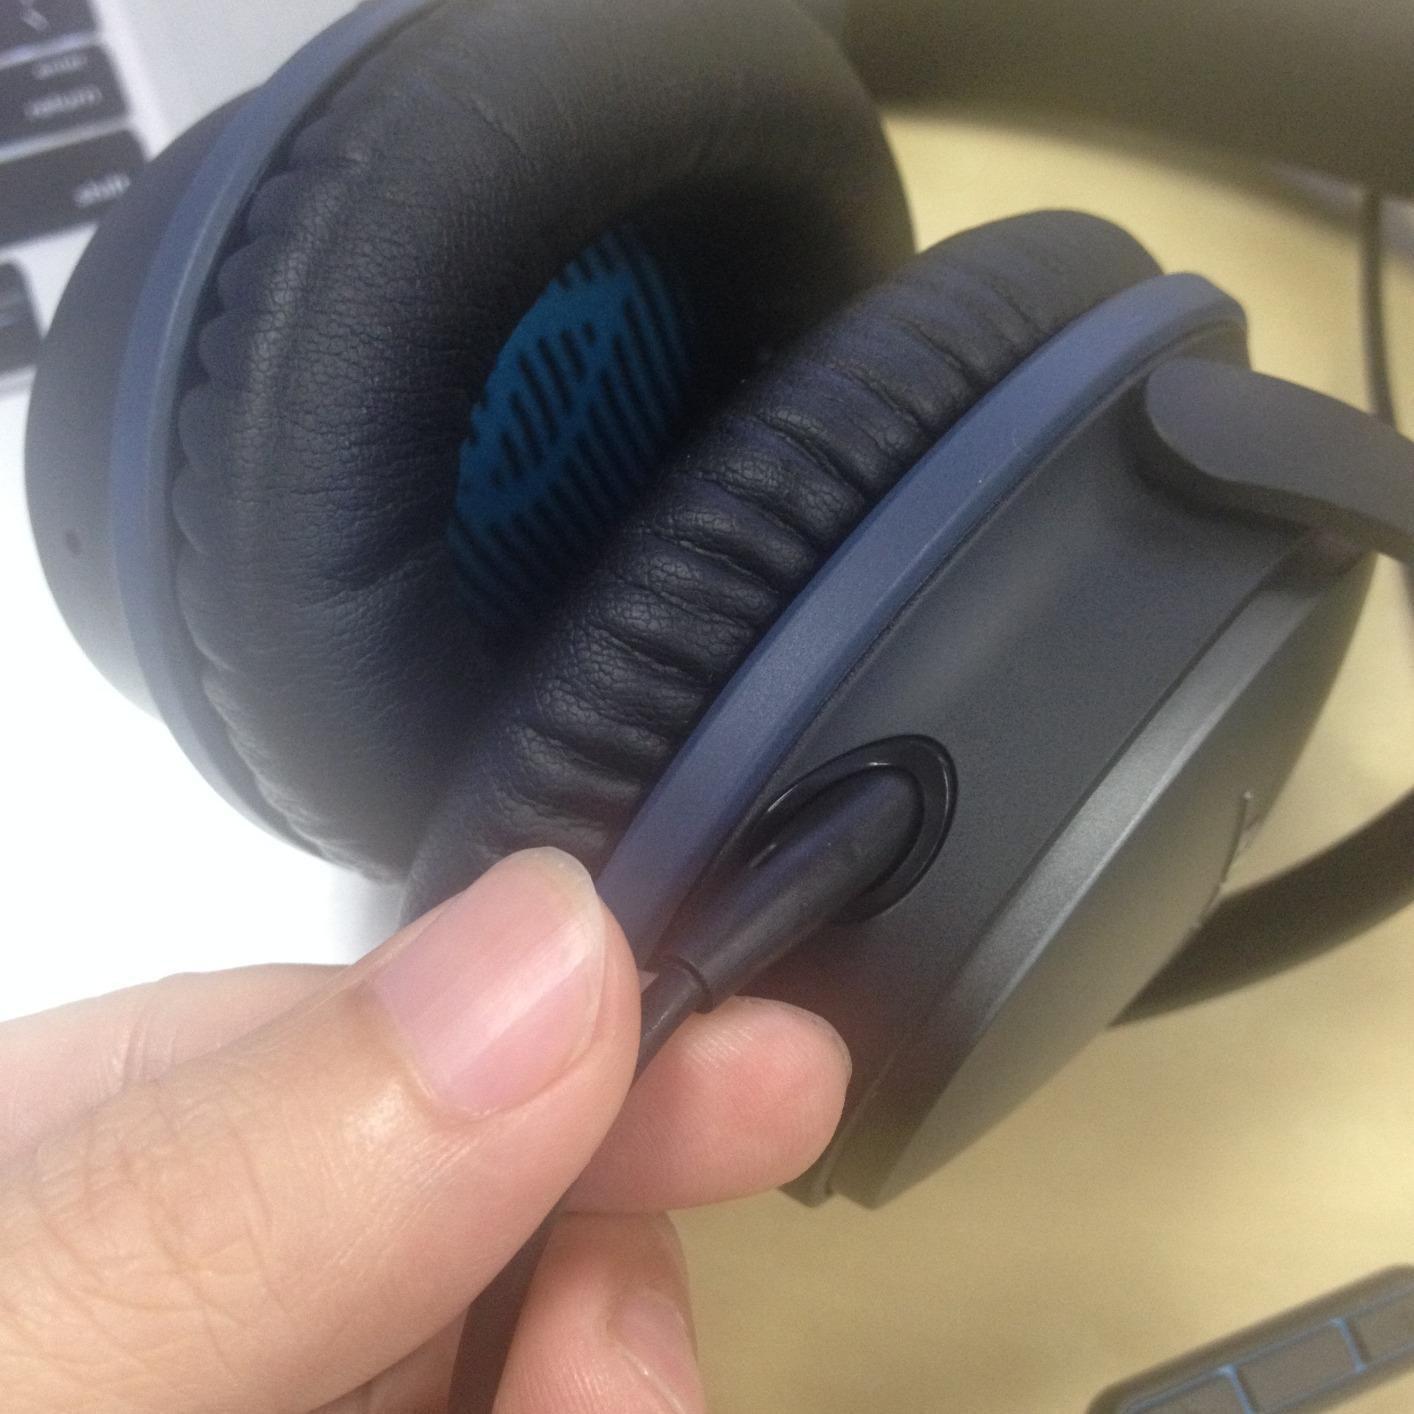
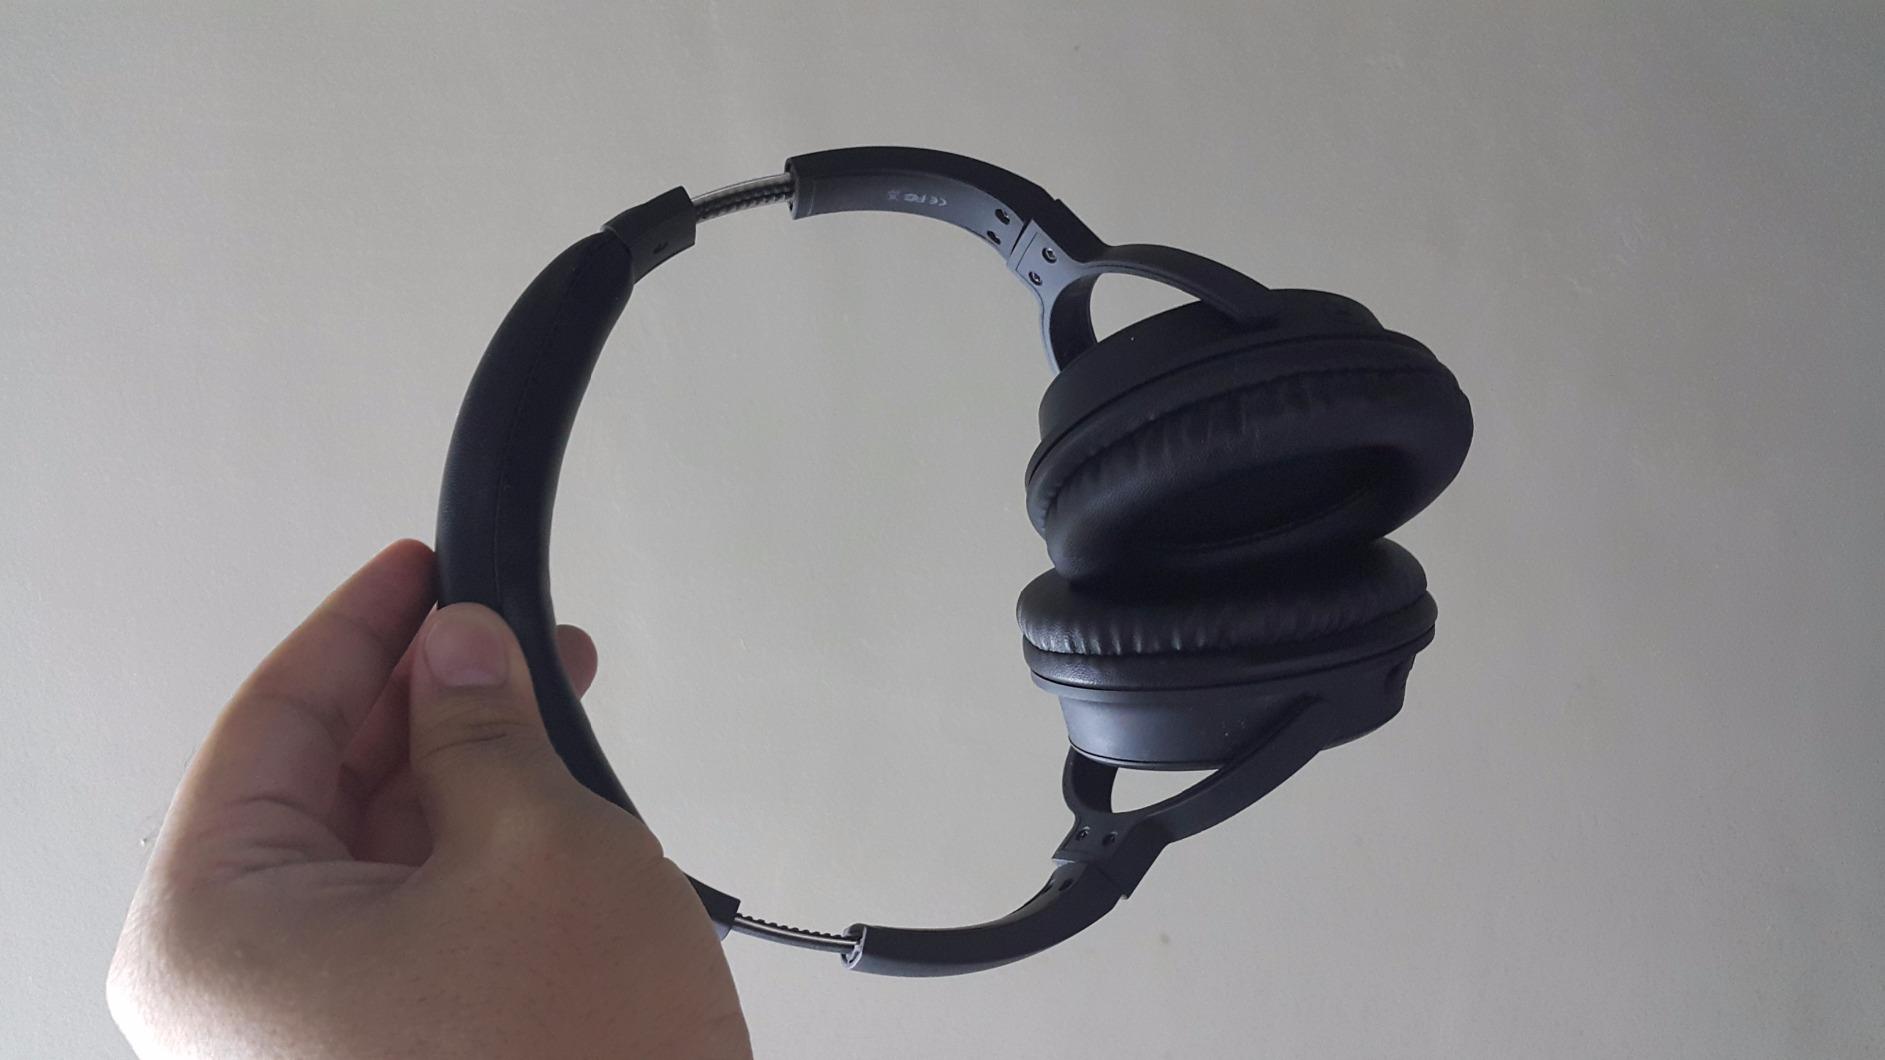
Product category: headphones
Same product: no